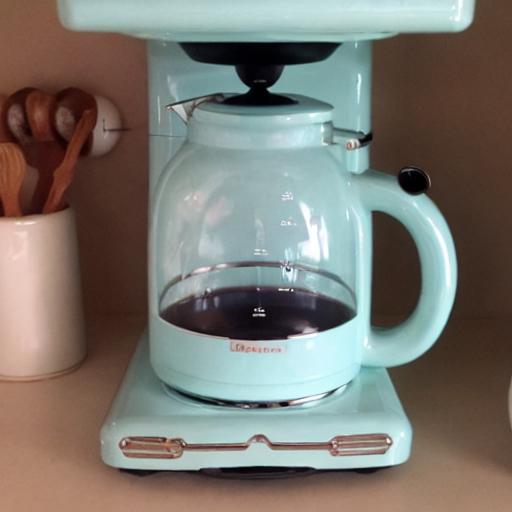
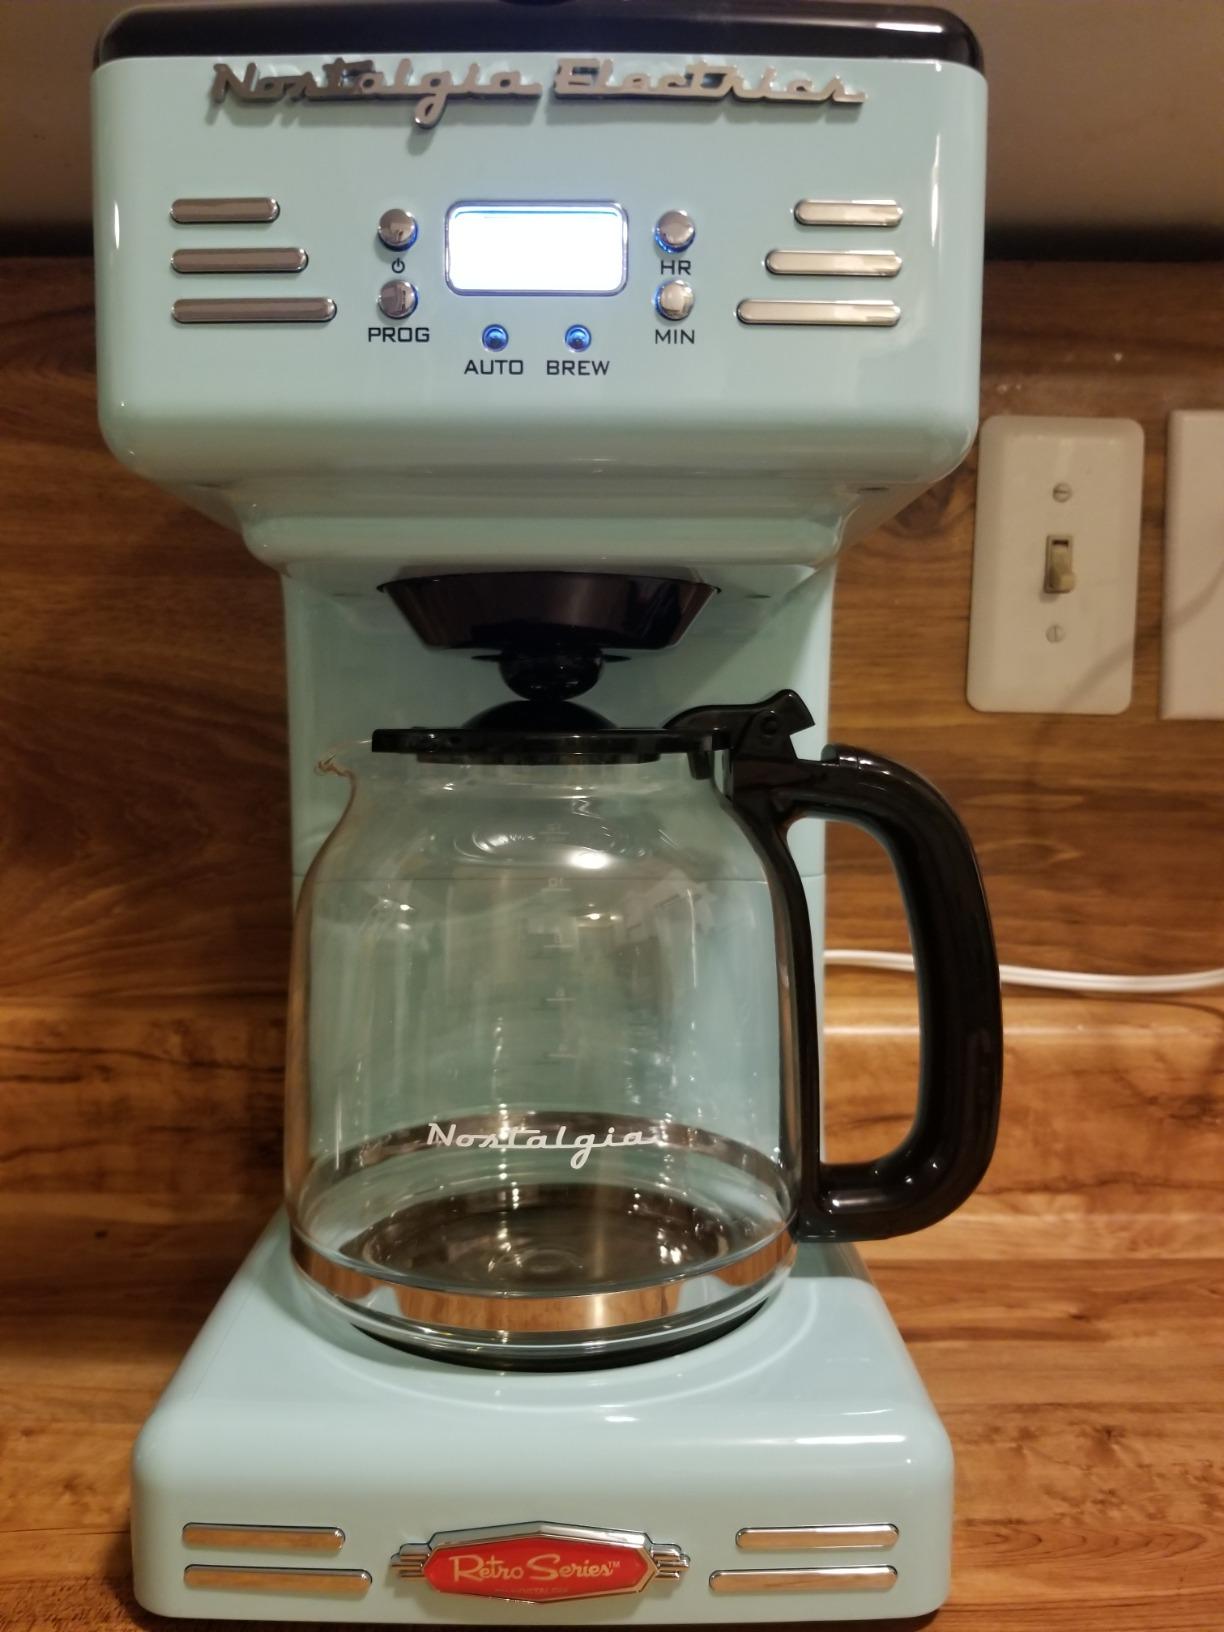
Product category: items_tea
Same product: no